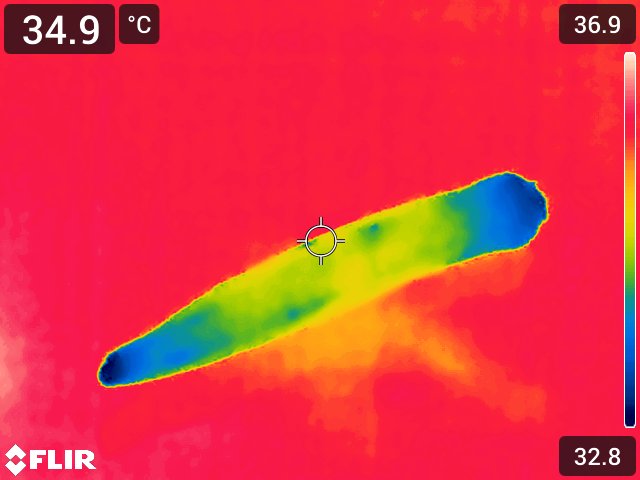
Maturity: over_matured